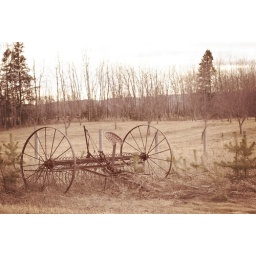
This old haying equipment was sitting along the side of the road in a field.